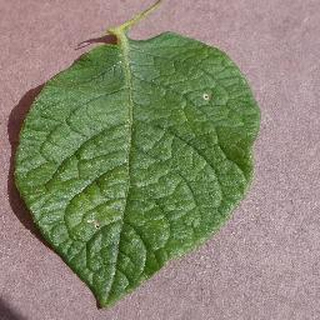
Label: healthy_potato